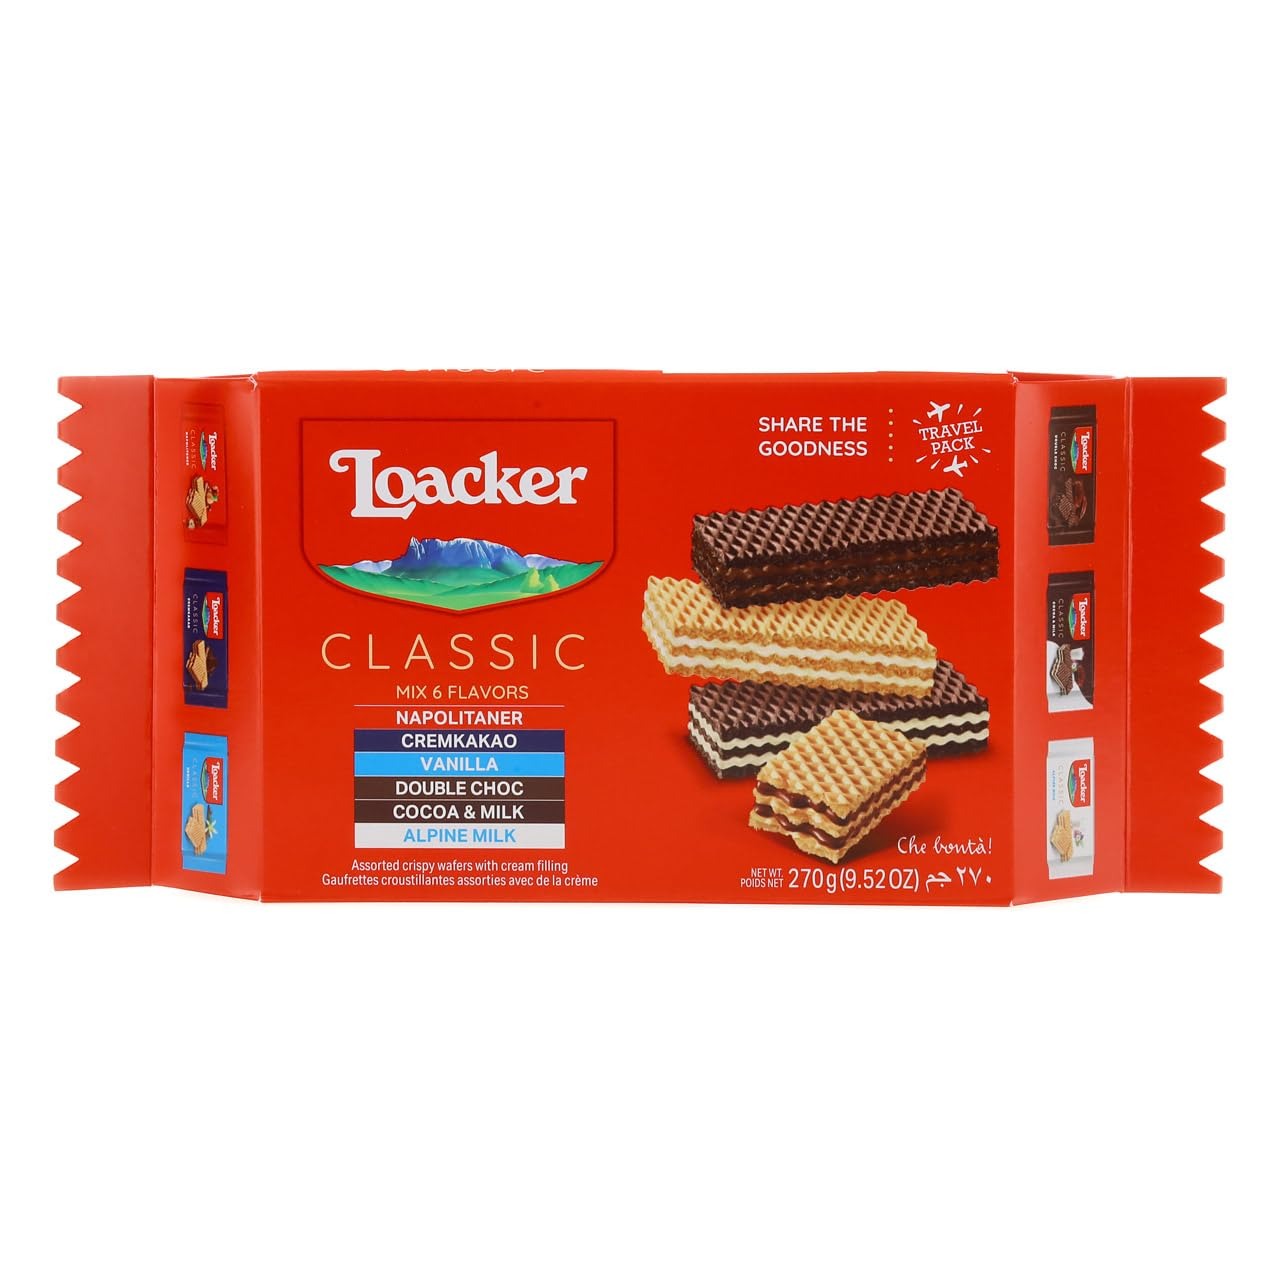
Item Name: Loacker Classic Wafers Mix - Premium Assorted Crispy Wafer Cookies - Variety Pack - Hazelnut, Chocolate, Vanilla, Double Chocolate, Cocoa and Milk, Milk - 45g/1.59oz, Pack of 6
Bullet Point 1: Premium cream-filled wafer cookie - Three fragrant wafers and two rich layers of cream filling melt in your mouth. Loacker Classic Big Pack of wafer cookies comes in a box of 6 sweet snack packs, making this classic flagship European dessert perfect for stocking up on your favorite snack.
Bullet Point 2: Sustainably Sourced Ingredients - Loacker Classic Big Variety Pack wafers are made with premium ingredients. All our products are made with ingredients of certified origin only.
Bullet Point 3: Delicious and sustainable snack - We are committed to high quality, sustainability, and traceability of all our ingredients. Loacker products are made with no added colors, no artificial flavorings, no preservatives, and no high-fructose corn syrup. All our products are Kosher and Halal certified. This product is also Non-GMO project verified.
Bullet Point 4: For Any Occasion - You’ll love every bite of this crispy treat together with your morning coffee, as a dessert, on the go, as an afternoon or even as a midnight snack. It is also a pleasant surprise in every lunchbox at work or in school or in the backpack during a hike.
Bullet Point 5: Quick Party Dessert Recipe Idea - Use our wafers to make your favorite ice cream or gelato sandwich: take three wafer fingers and spread your favorite ice cream or gelato in between the wafers. Dip your wafer sandwich in melted chocolate and garnish it with your favorite topping(s).
Bullet Point 6: It's a Family Business - For almost a century, the bakeries of Loackers wafer and chocolate specialties lie in the heart of the Italian Alps in the midst of pristine nature, where the water is fresh and the air is pure. Loacker is a brand founded from the heart and staying true to these values has been integral to our success. That’s why we accept no compromise on quality and are comitted to providing pure and wholesome natural goodness!
Product Description: This multipack contains 12 individually wrapped snack packs. Loacker Classic wafers make a perfect on-the-go snack and are a great addition to every lunch-box. They also make a a great addition to every office break-room and are a great morning or afternoon snack. Try them also with your favorite cup of coffee. This product is Non GMO Project Verified and does not contain any artificial flavorings, no added colors, no preservatives or high-fructose corn syrup.
Value: 9.52
Unit: Ounce

Price: 11.99